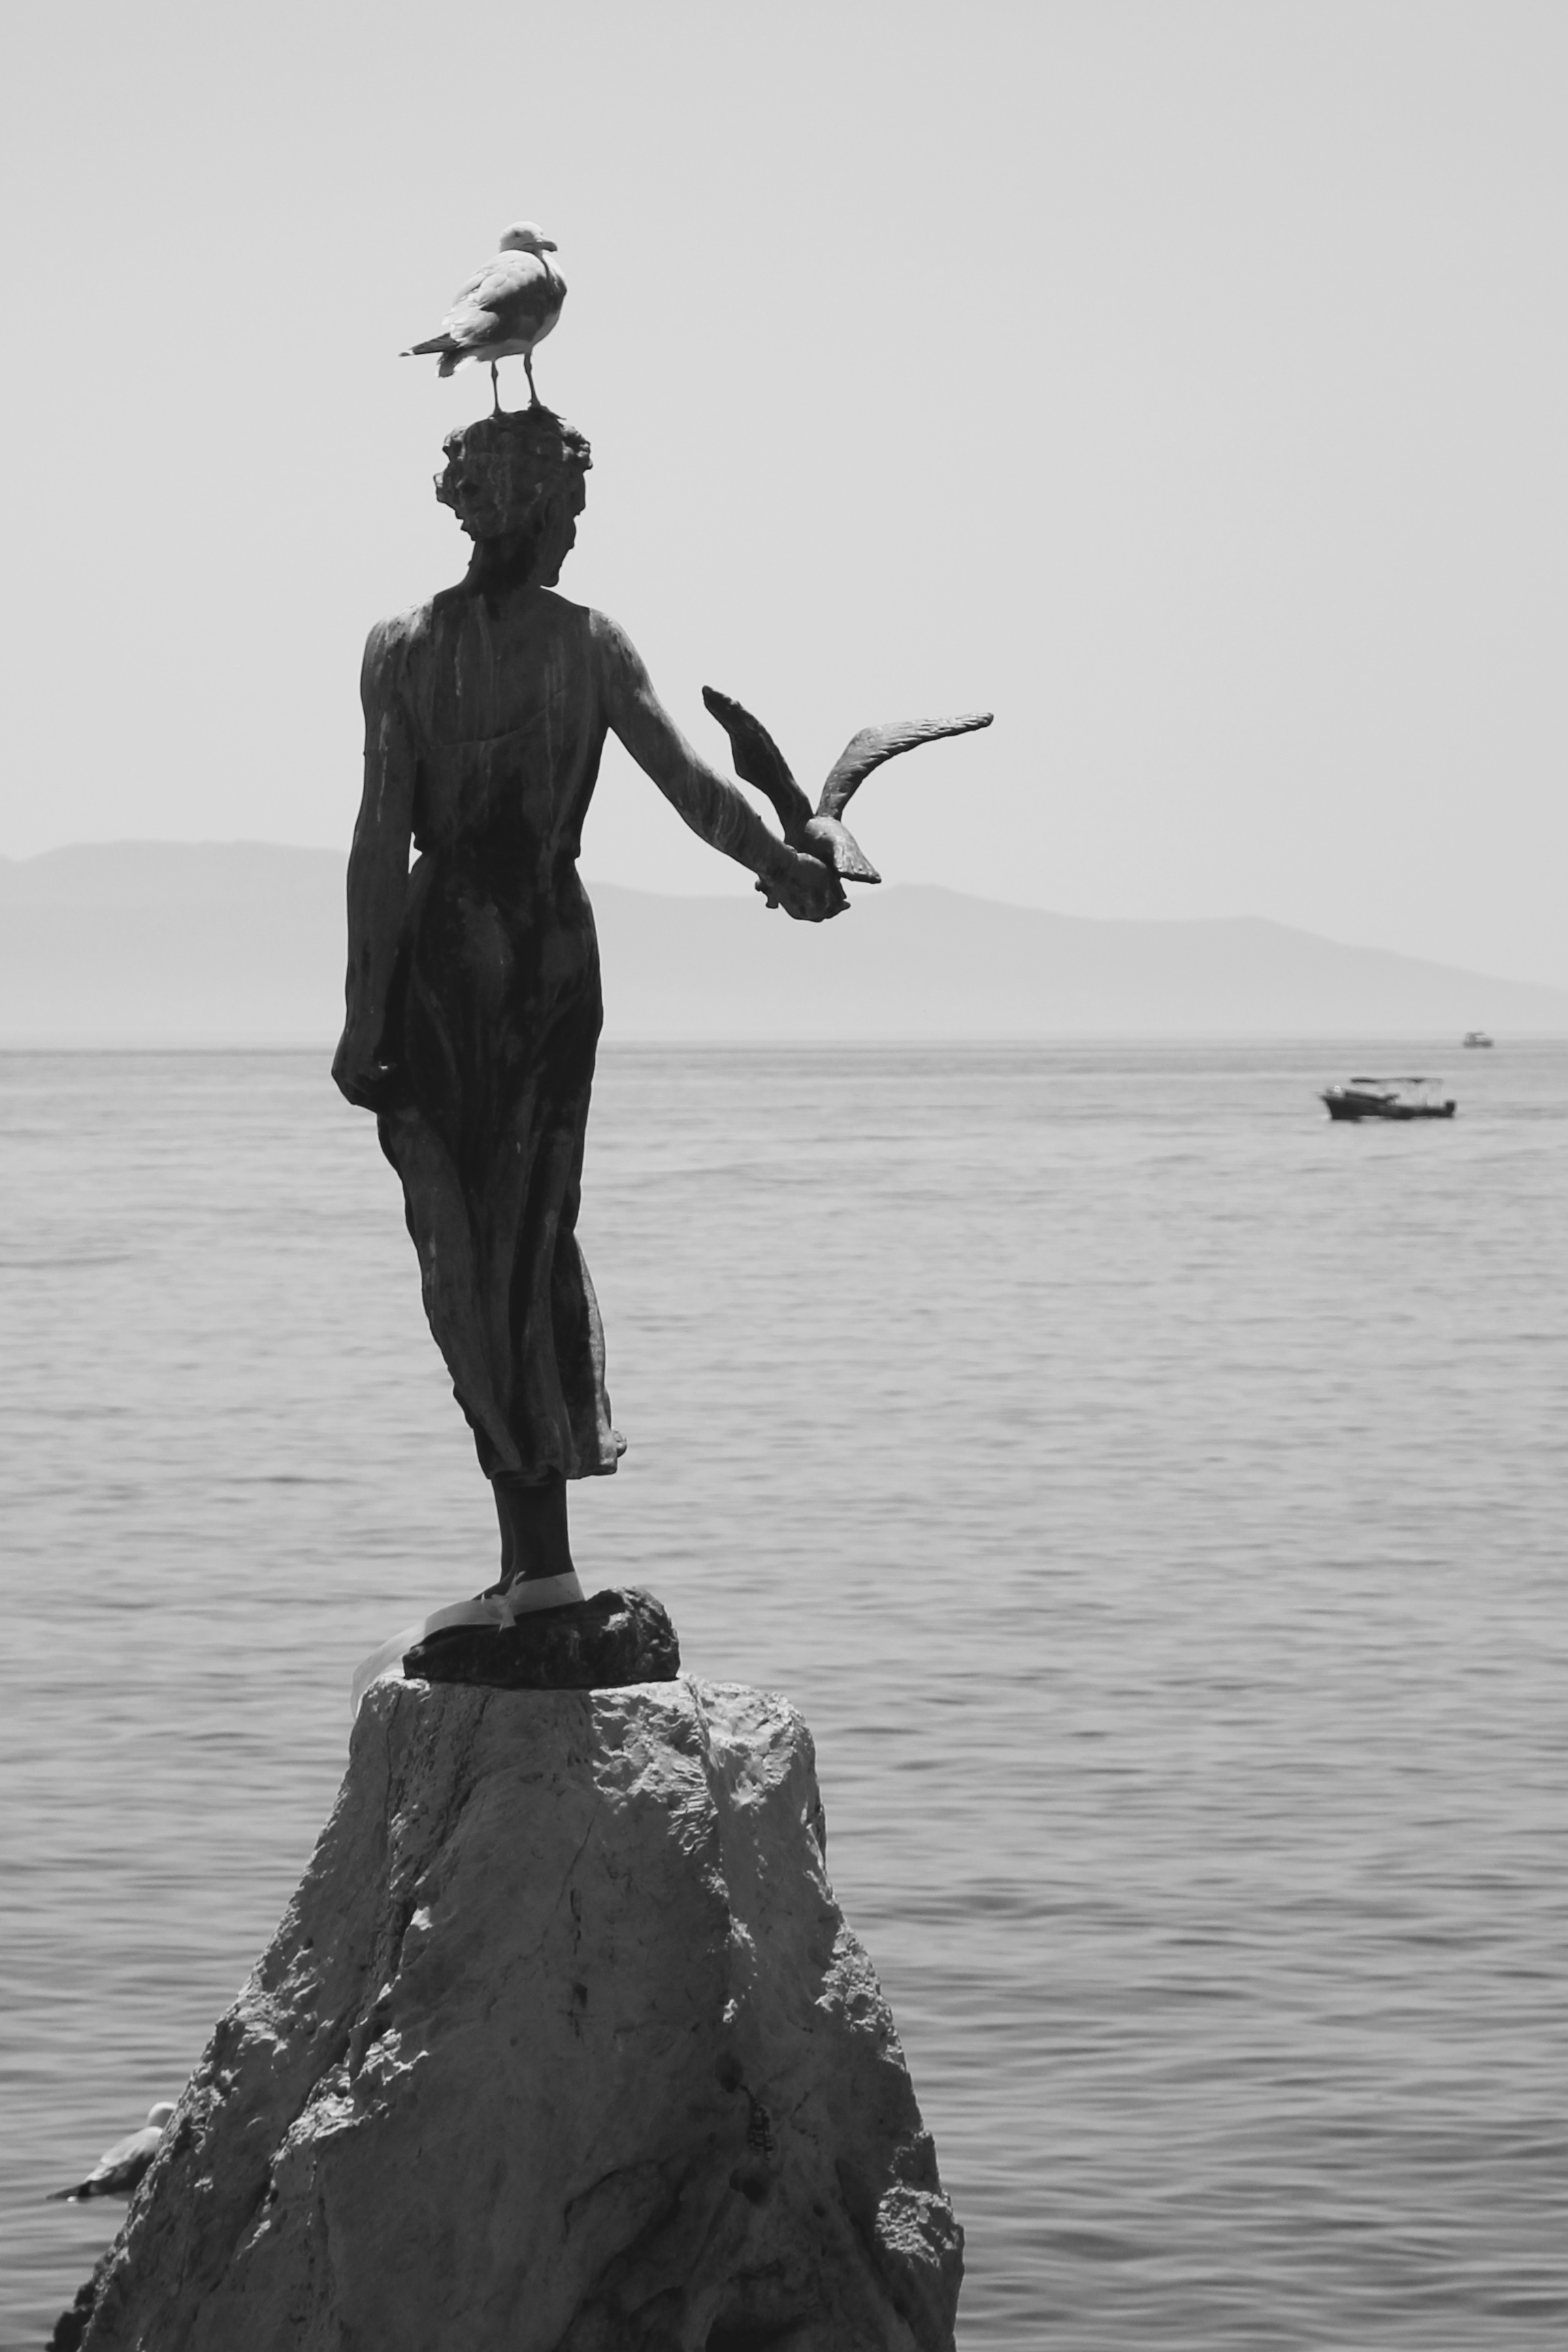
sea, silhouette, black and white, monument, statue, black, monochrome, sculpture, art, photograph, monochrome photography